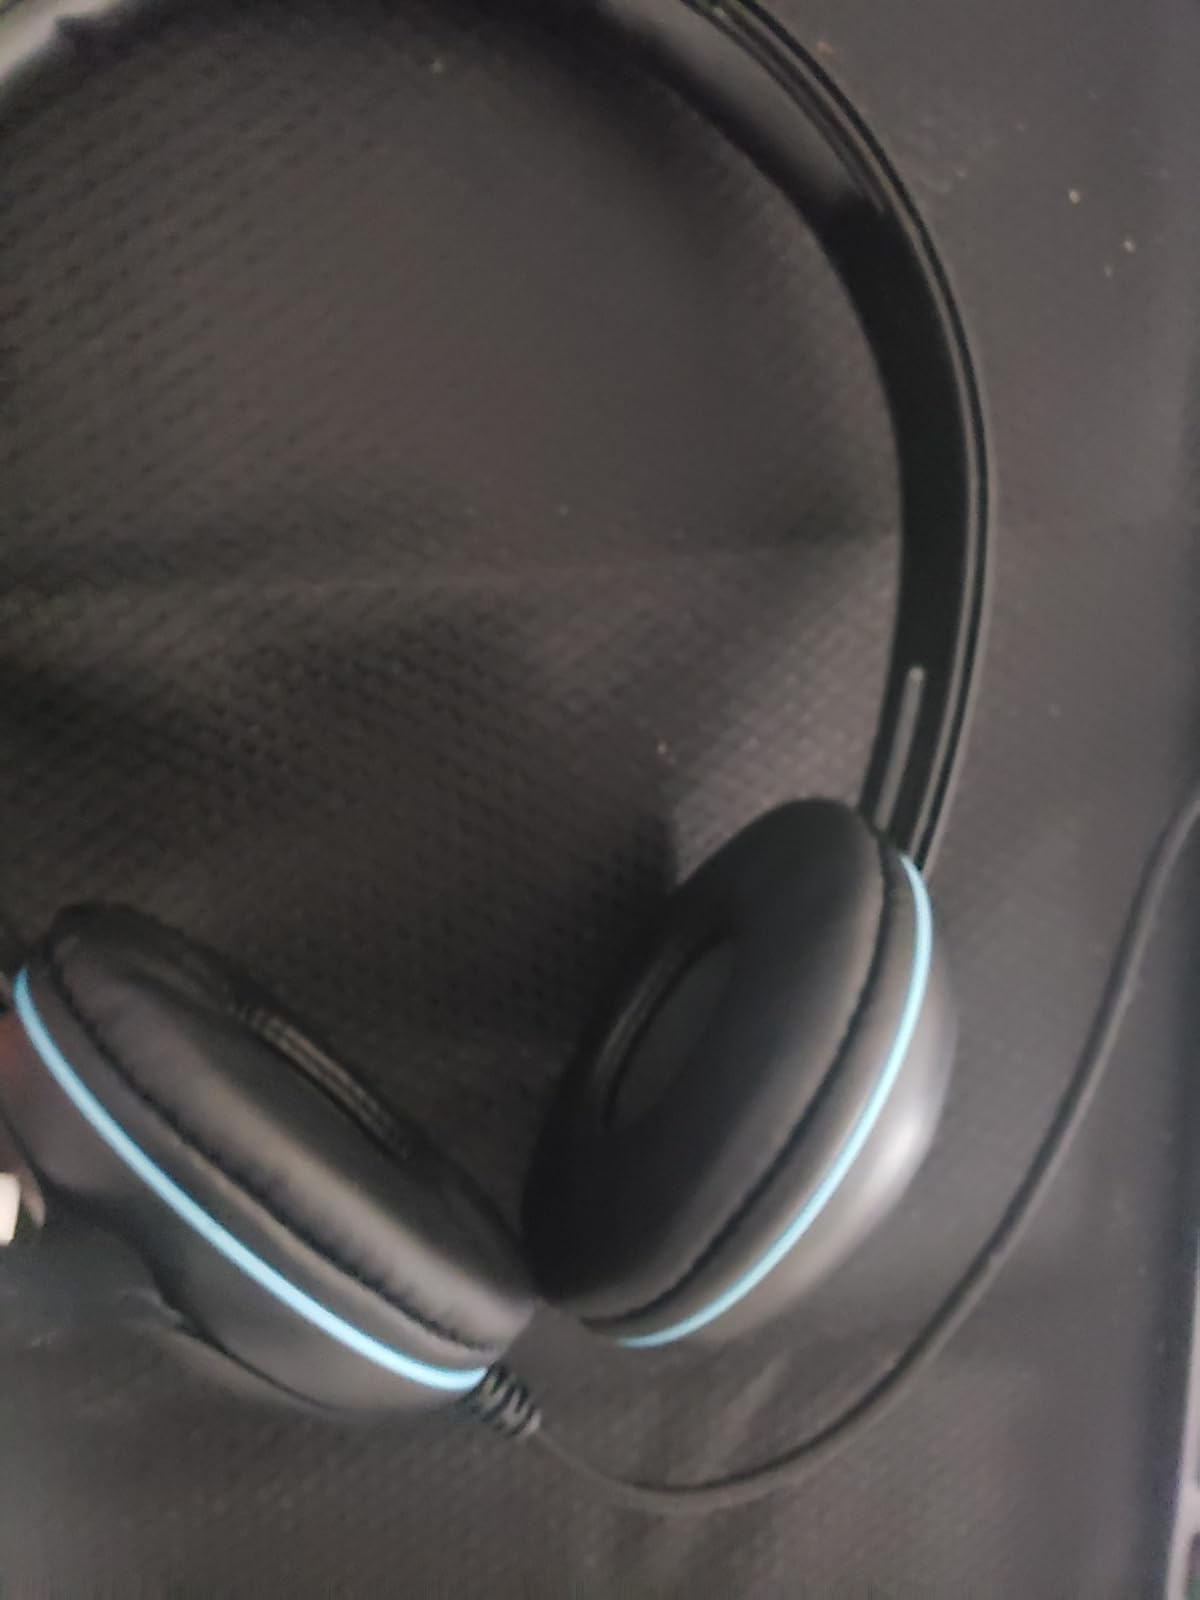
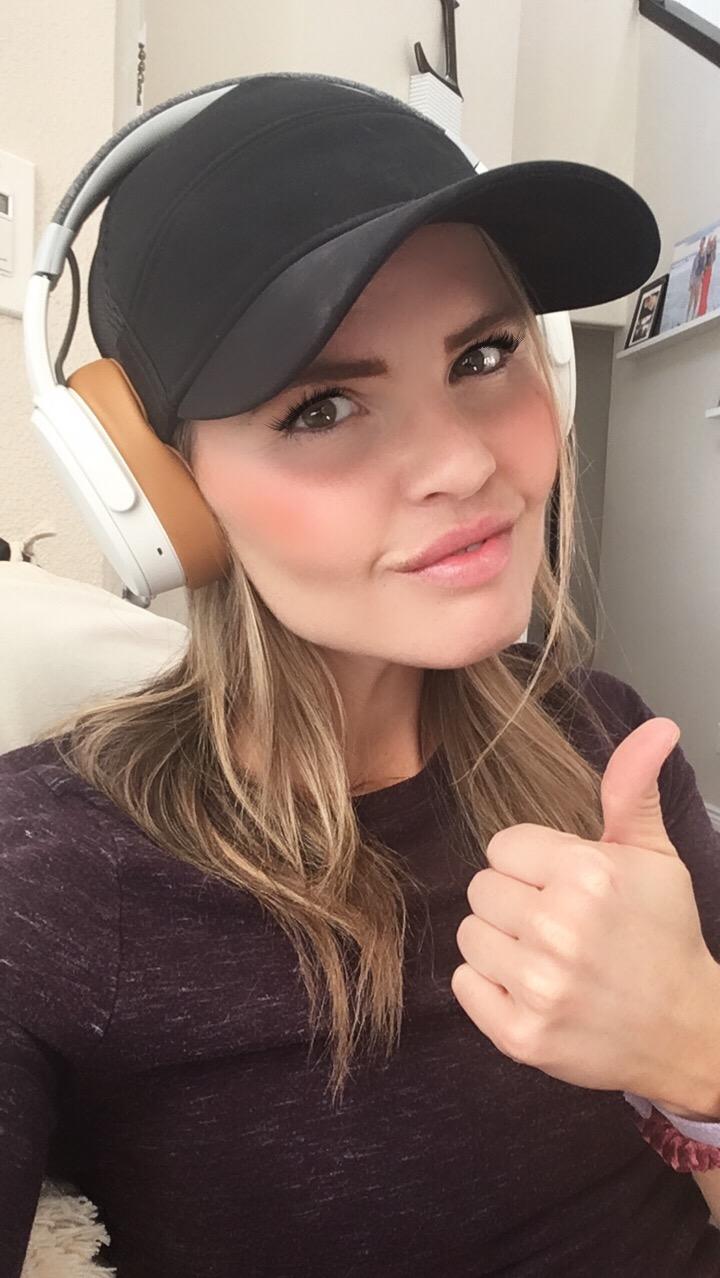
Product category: headphones
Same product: no